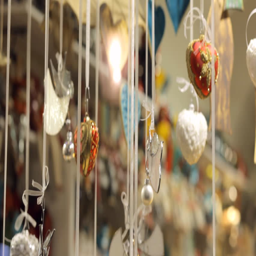
blurred vintage sparkling decorations hanging in a glass on a background of gifts .